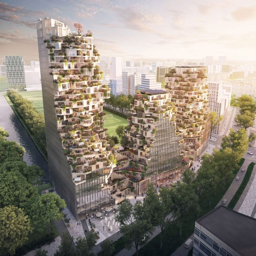
plant - covered buildings that point to a greener future